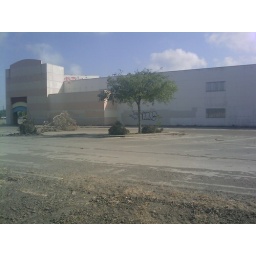
2 tags,, walked around the building 3 times still cant find out how they got on the roof